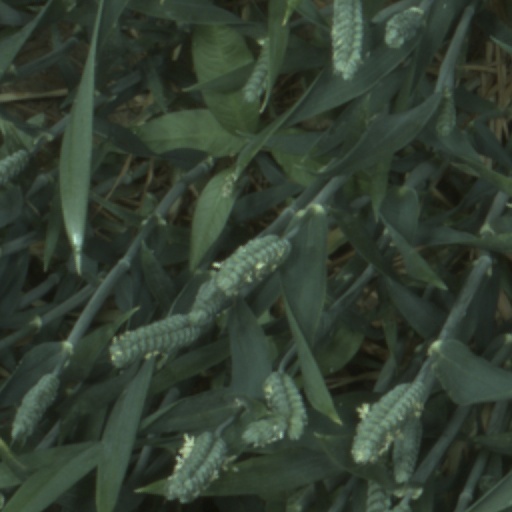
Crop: wheat